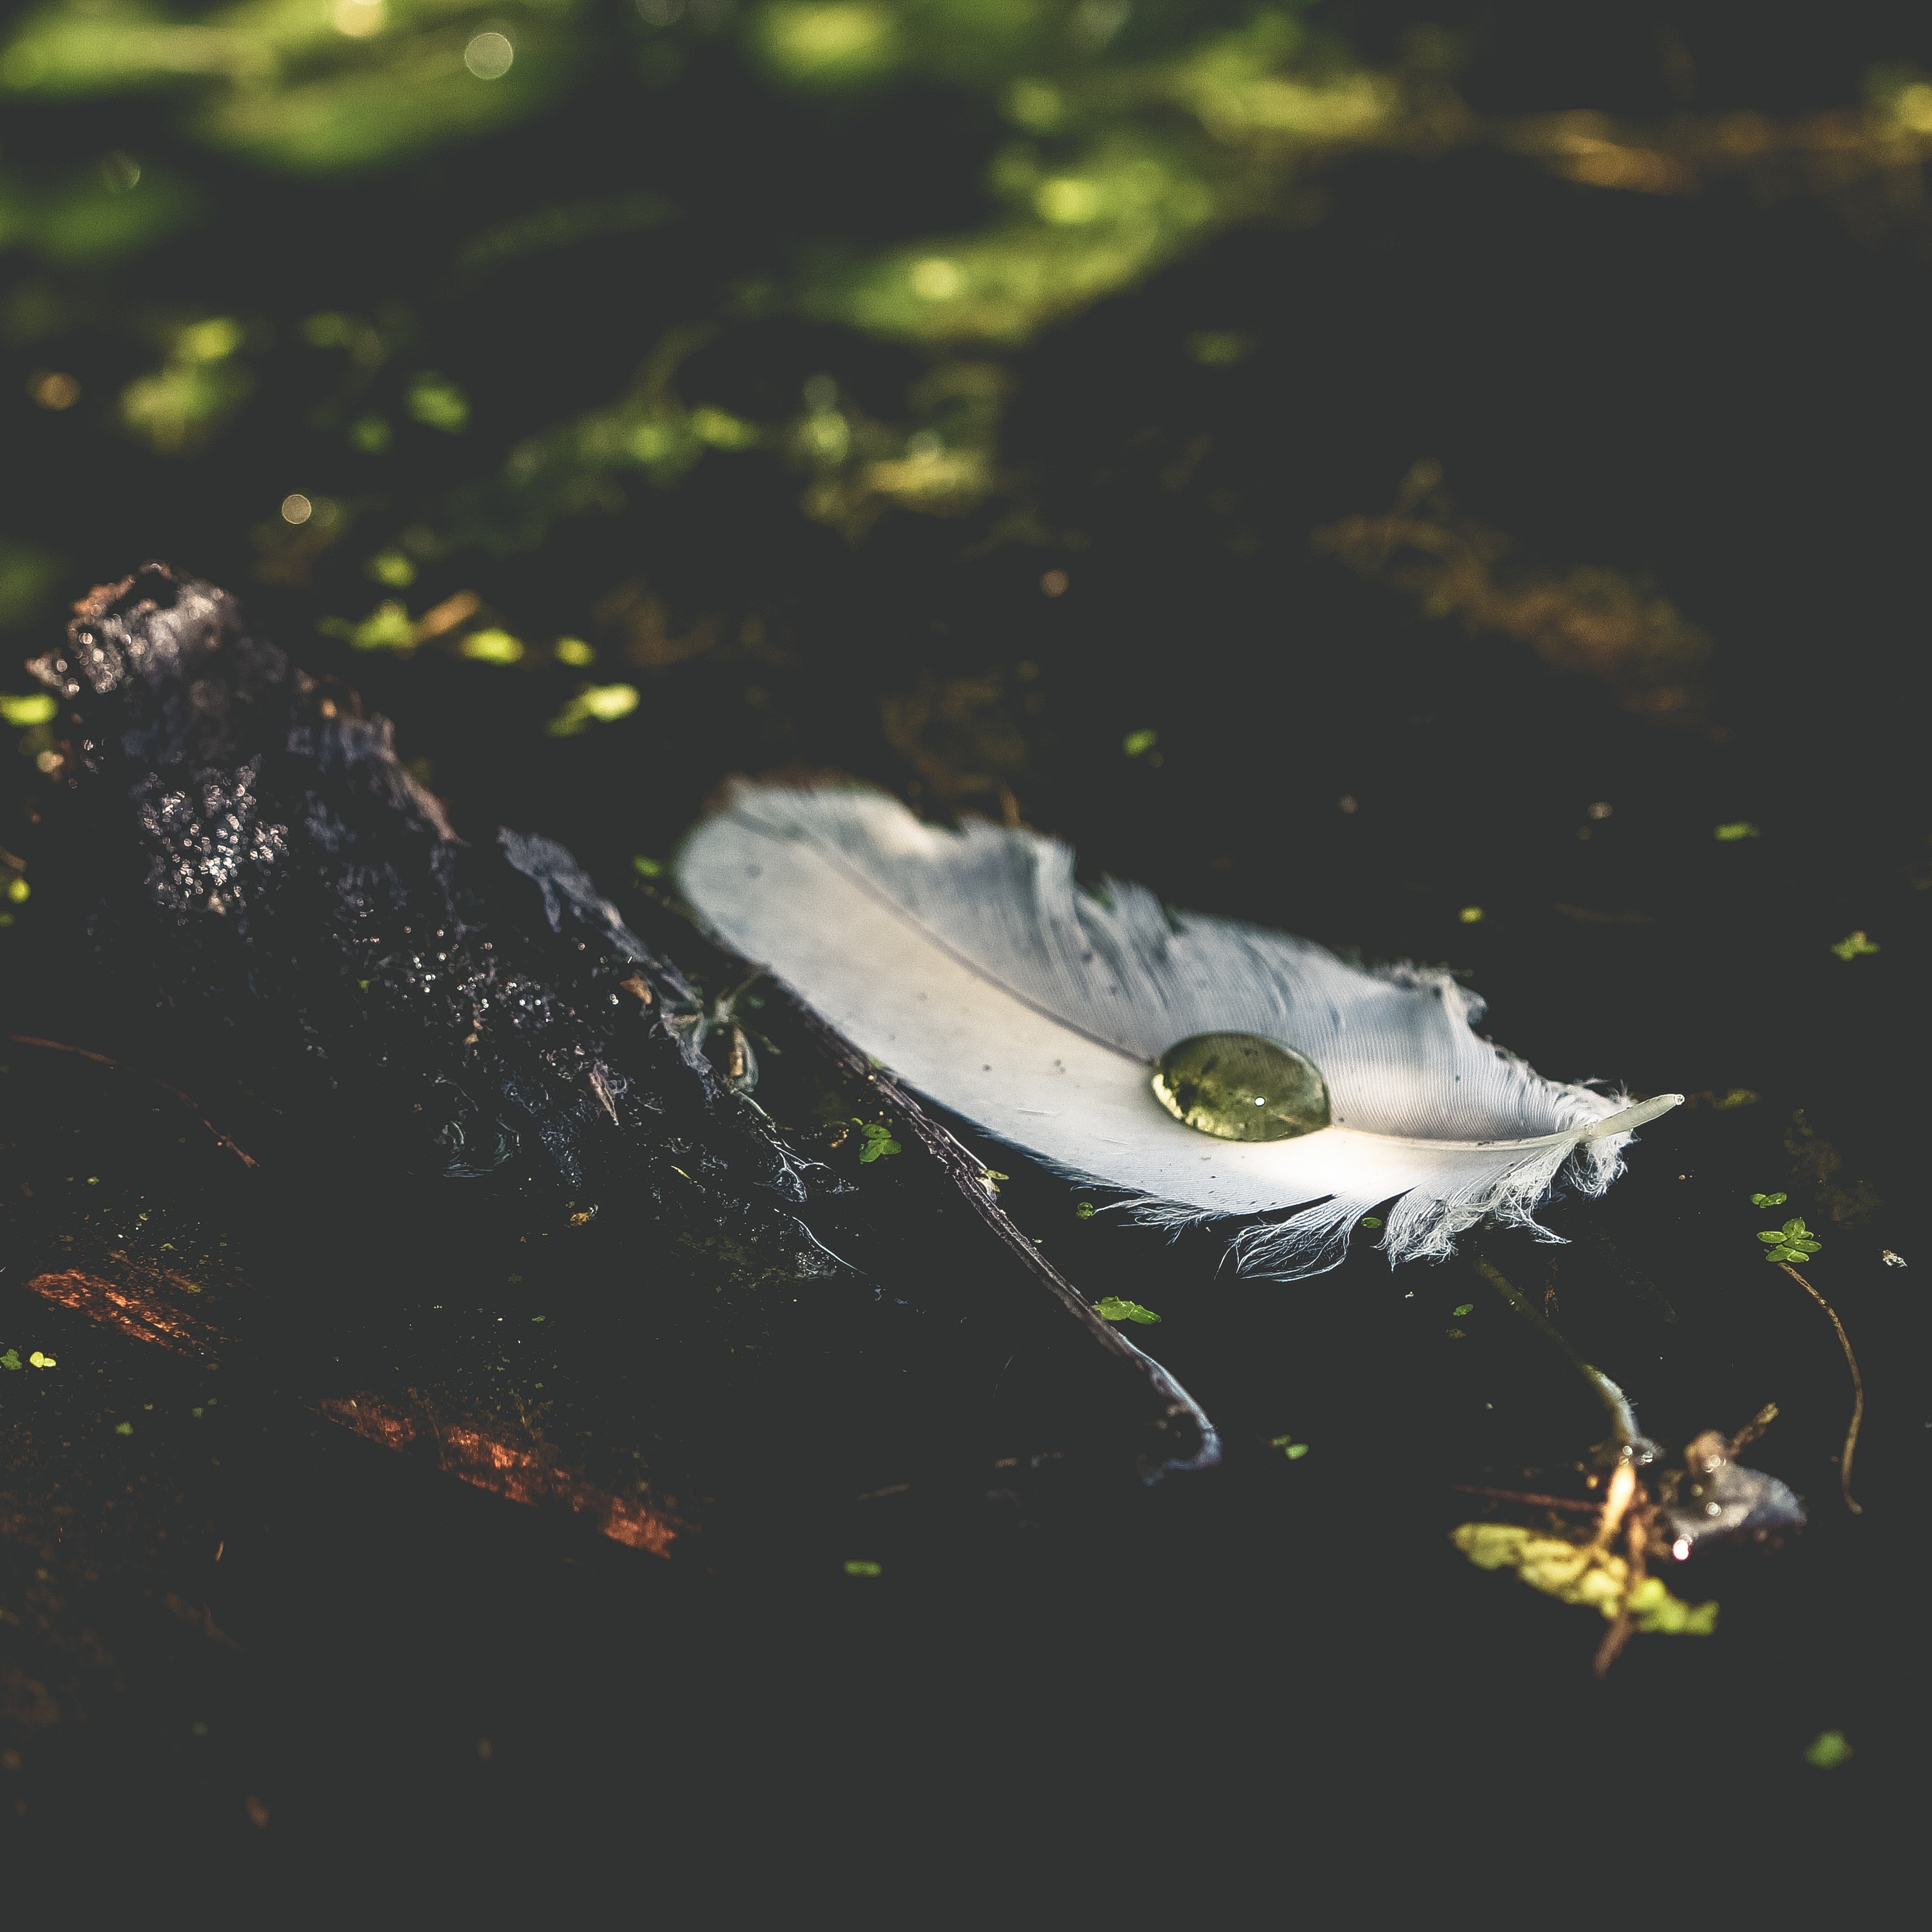
nature, bird, white, texture, leaf, raindrop, symbol, fish, feather, plumage, swan, softness, plume, quill